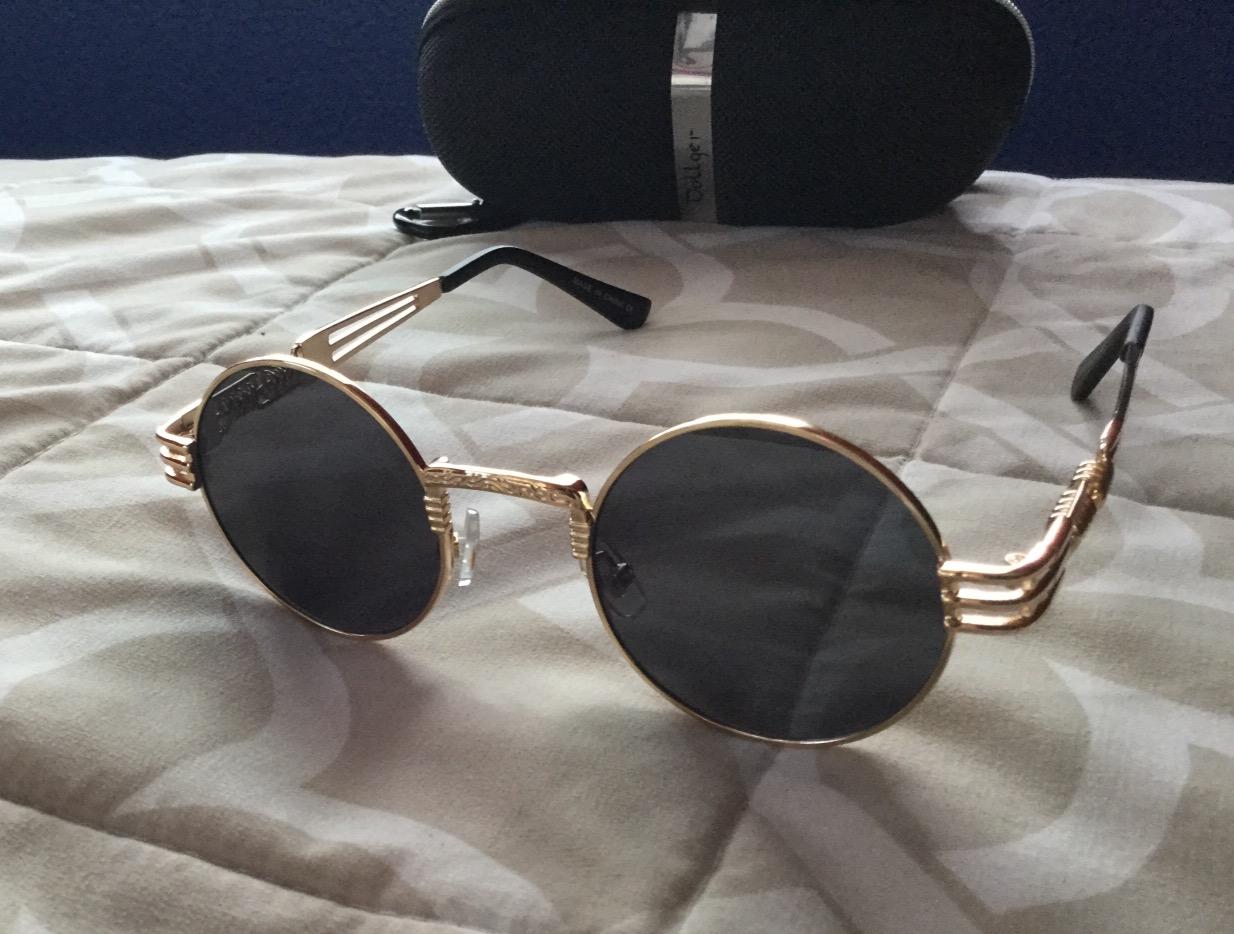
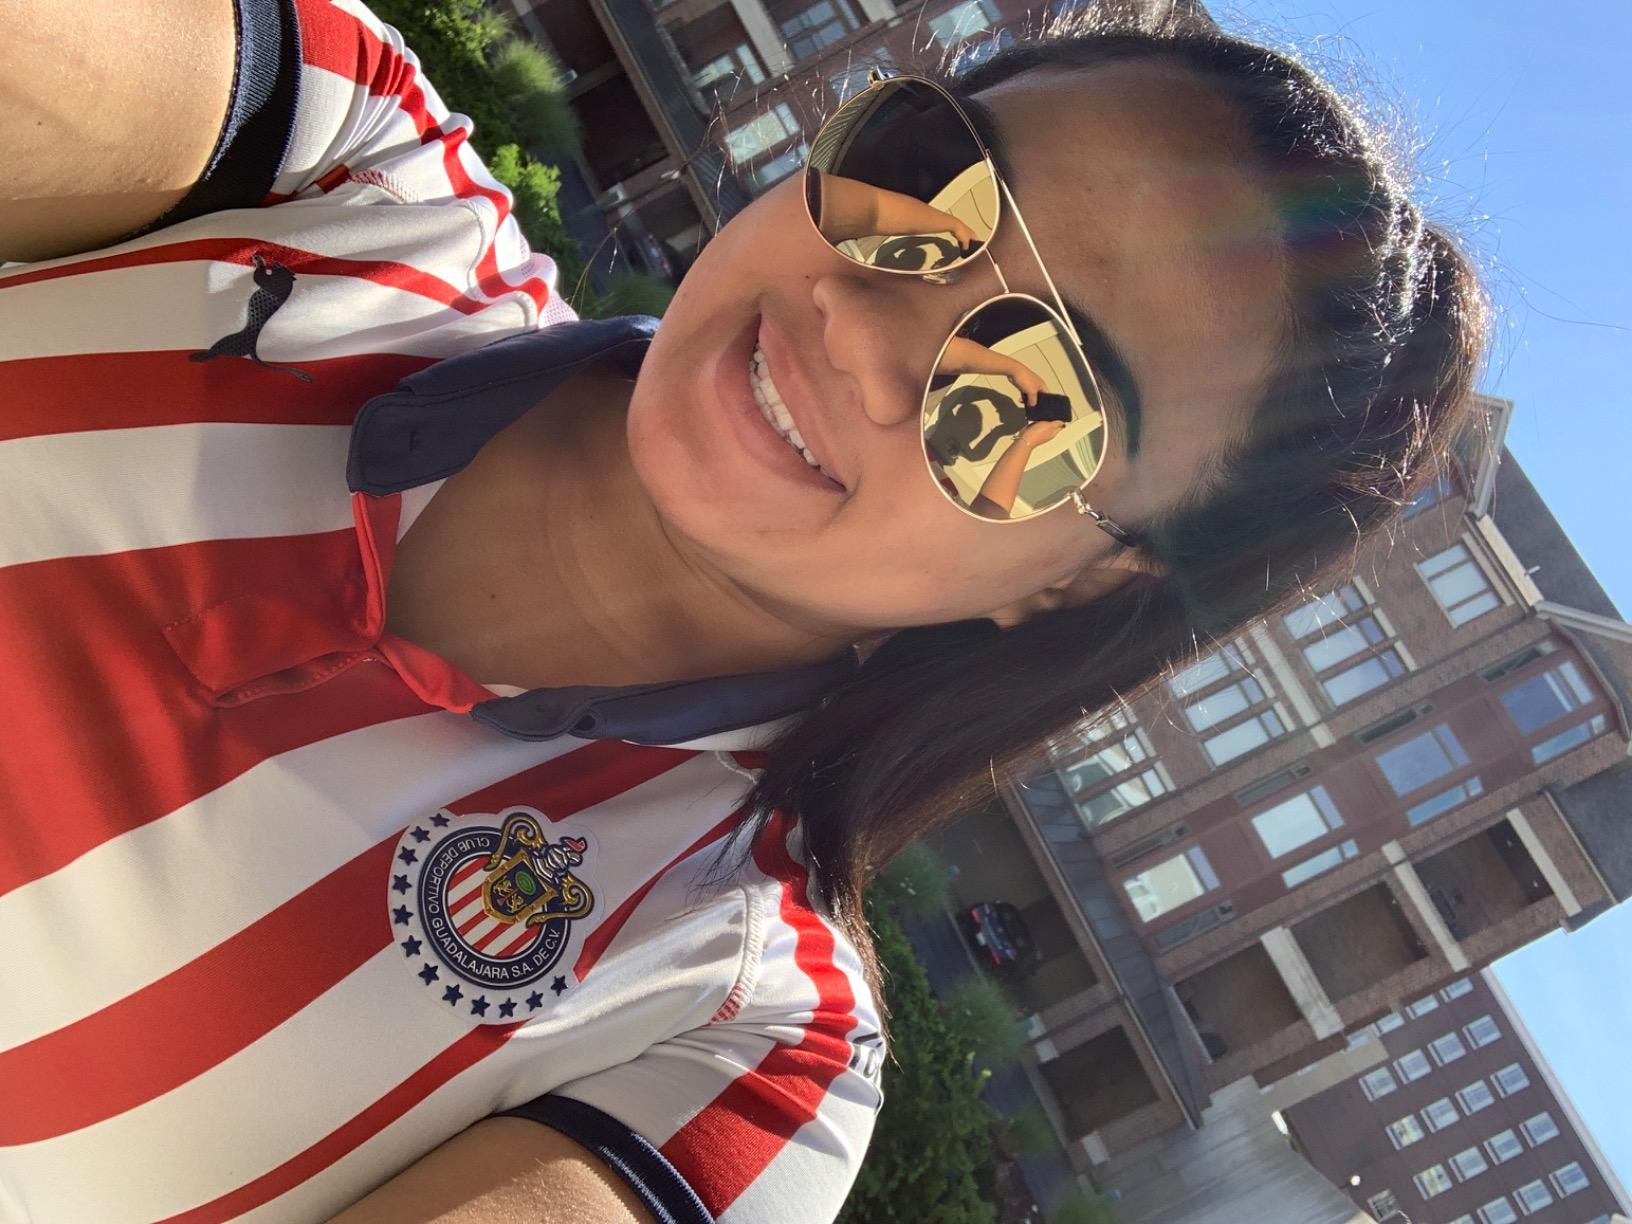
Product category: accessories_sunglasses
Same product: no